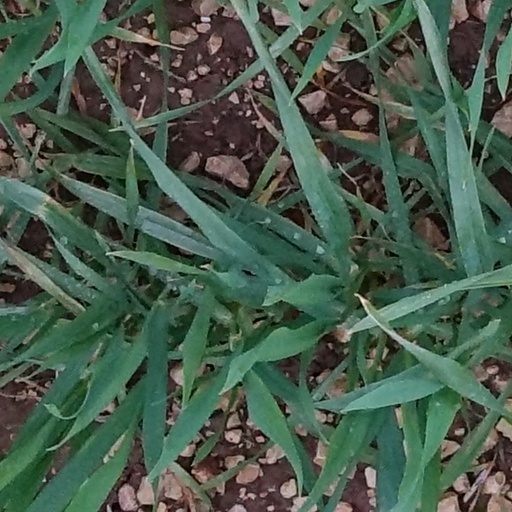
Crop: wheat